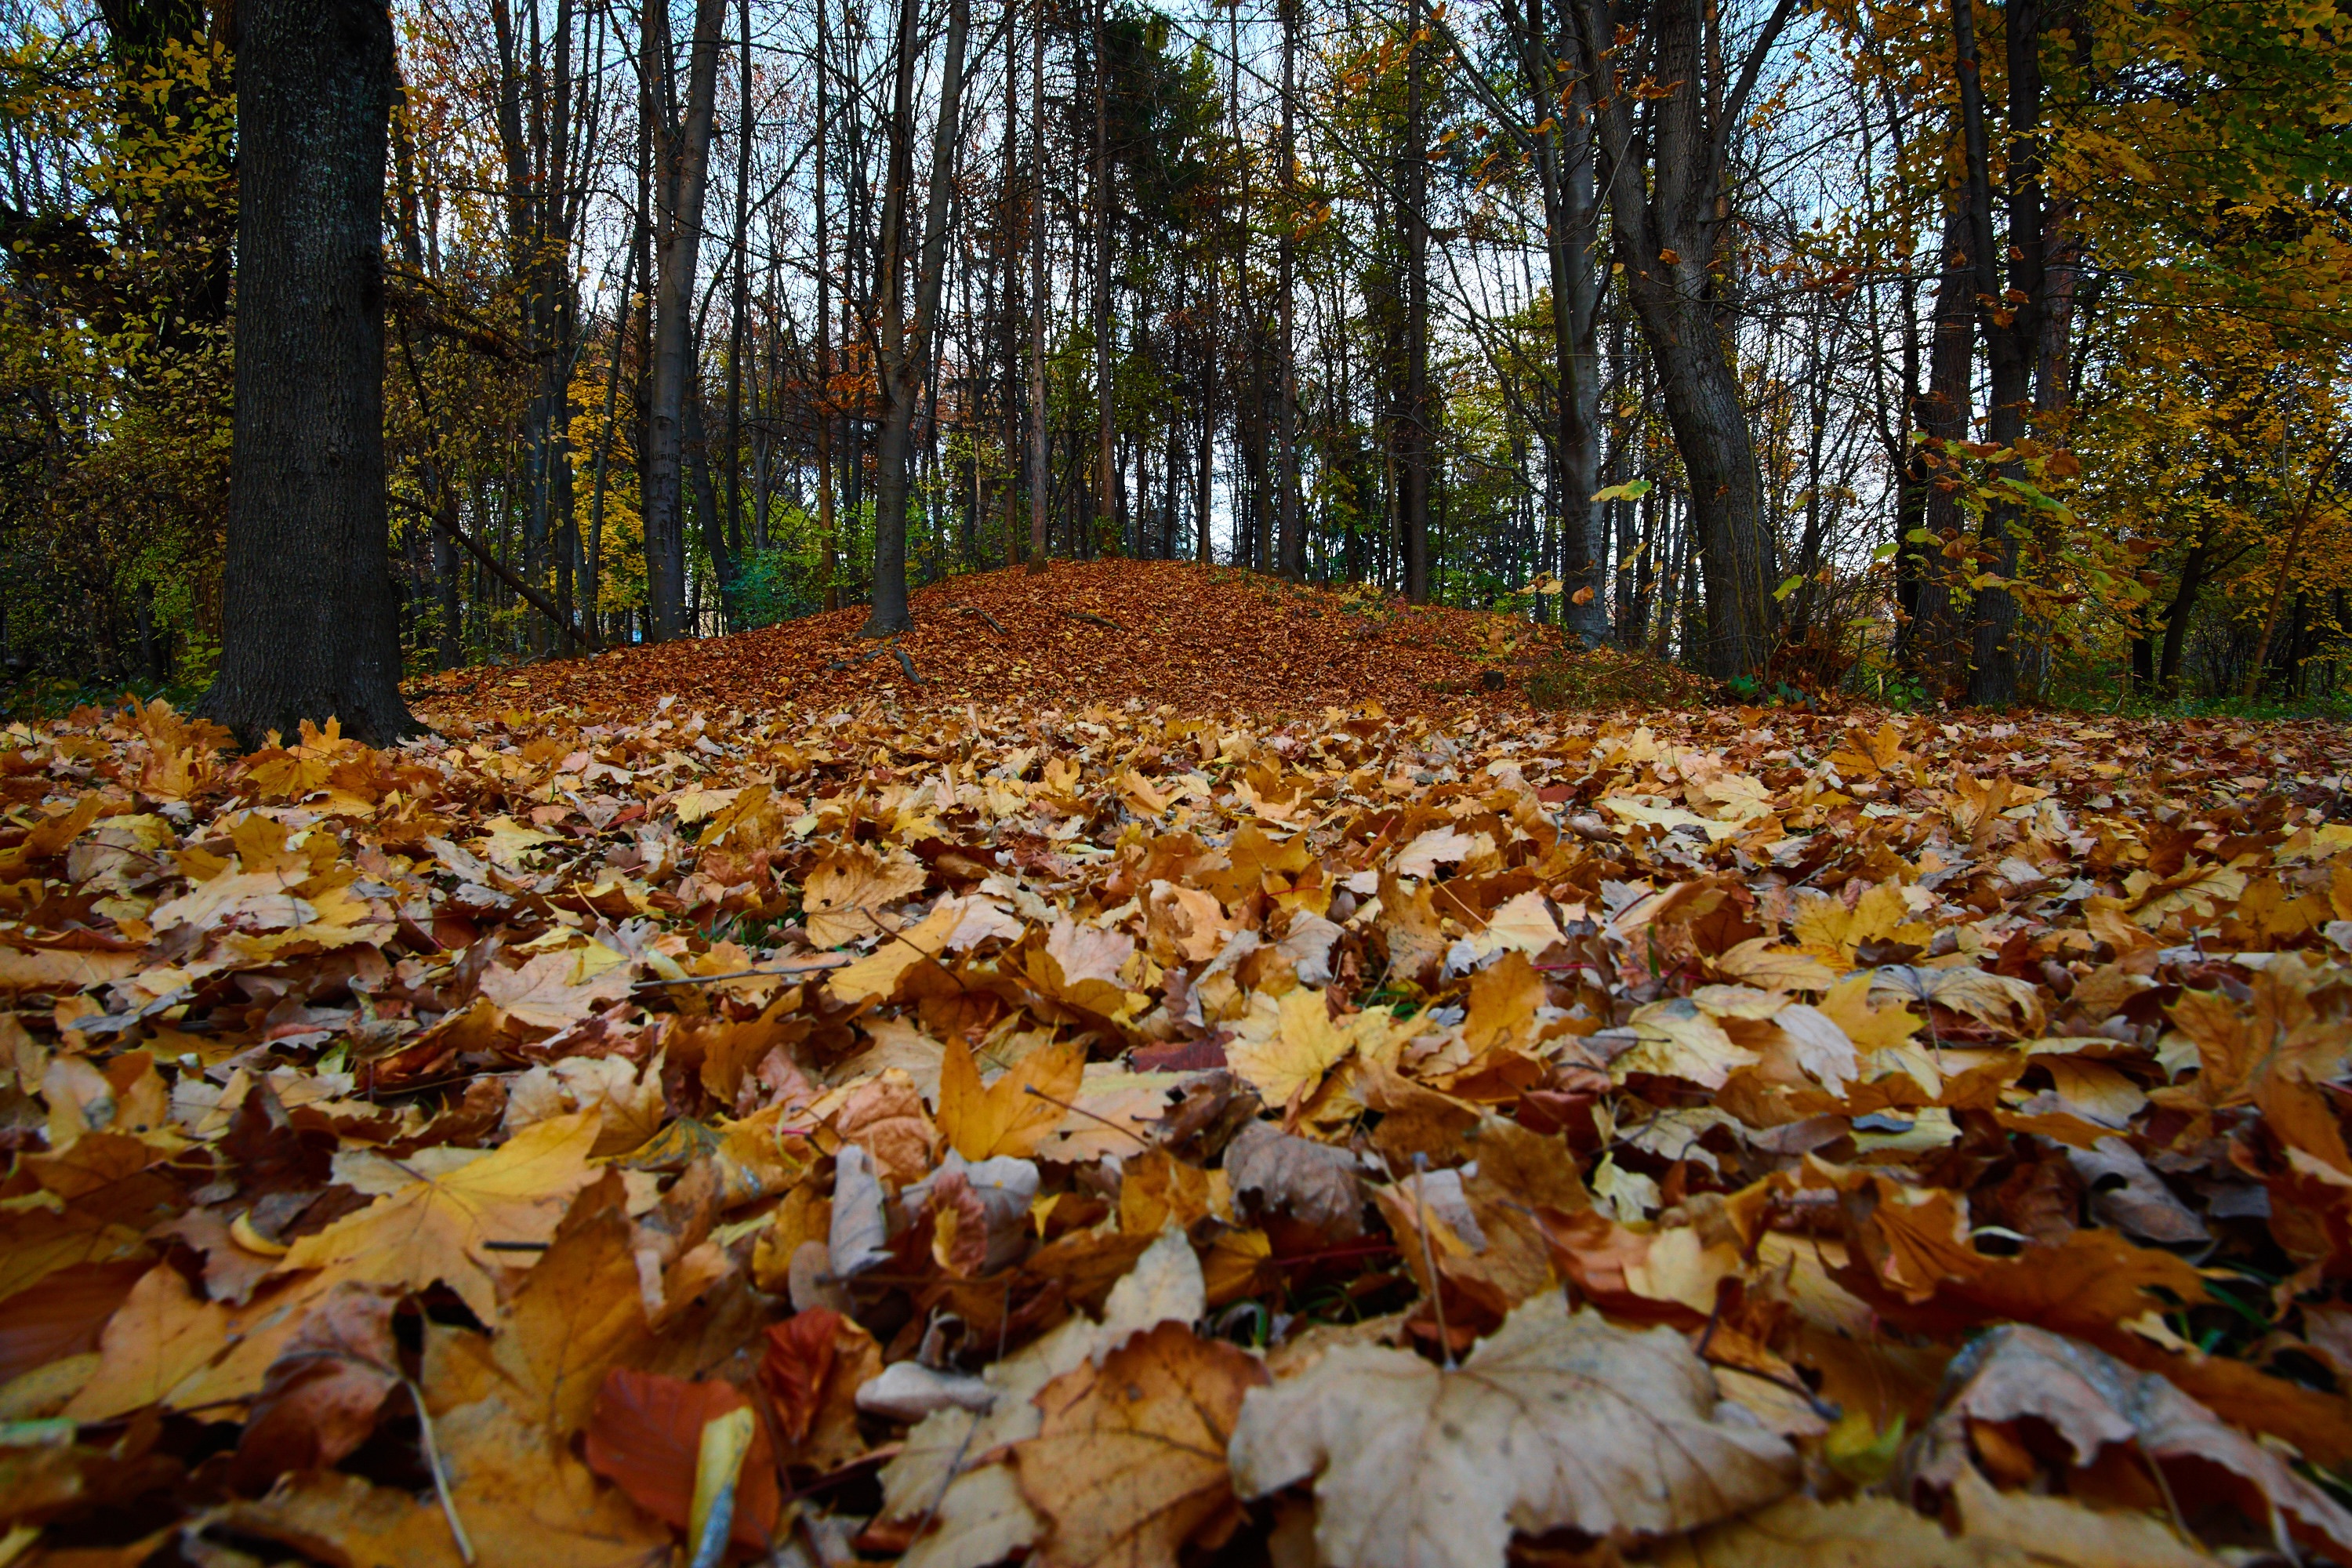
tree, forest, leaf, autumn, season, deciduous, woodland, habitat, ecosystem, natural environment, woody plant